Humanity & Inclusion

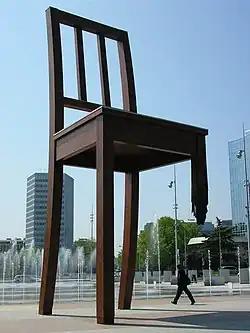
Broken Chair on the Place des Nations, Geneva

Humanity & Inclusion won the prize of the 2011 Conrad N. Hilton Humanitarian Prize, a $1.5 million prize, for its commitment to disabled people living in situations of poverty, exclusion, conflict or natural disasters. It is also a member organization of the International Disability and Development Consortium.